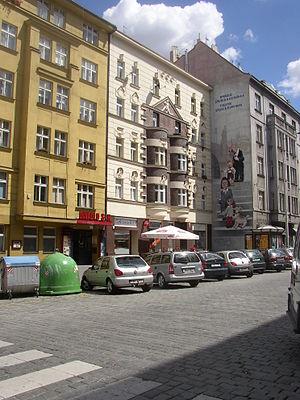
Josef Skupa était un marionnettiste tchèque, connu pour avoir créé les marionnettes Spejbl et Hurvínek.